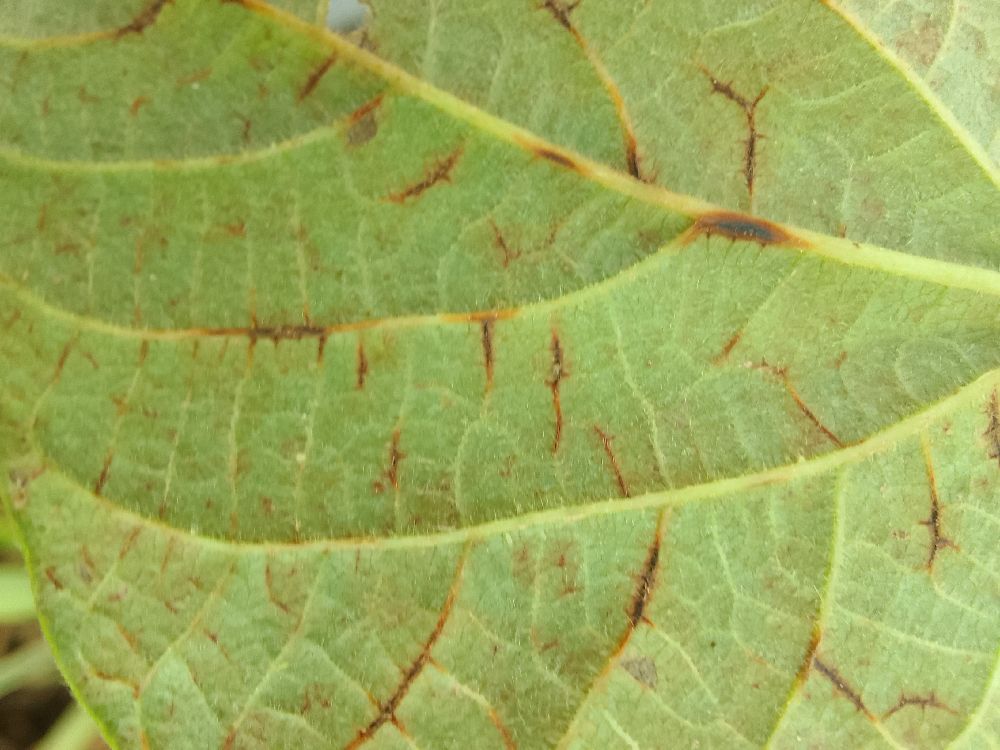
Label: anthracnose